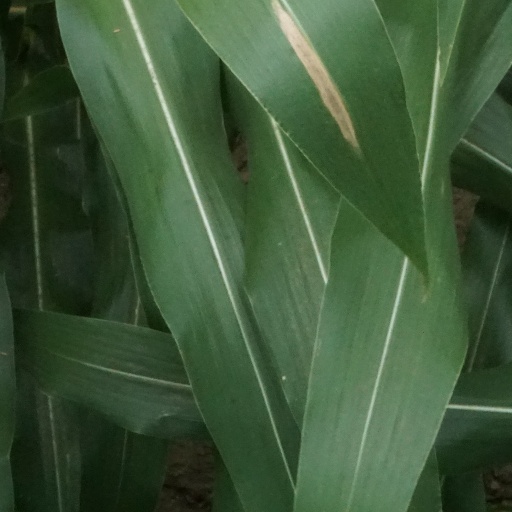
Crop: maize; corn